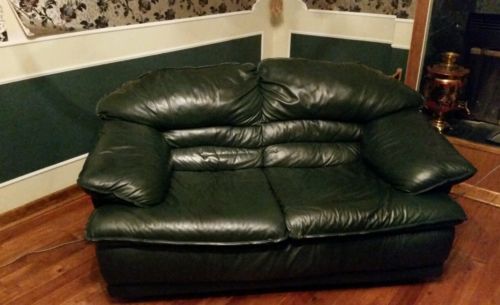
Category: sofa